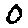
Label: 0